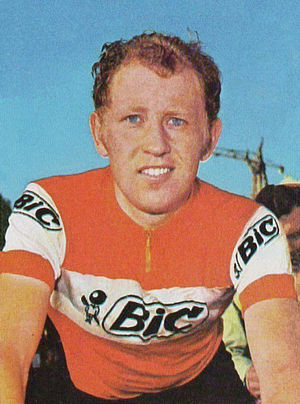
Leif Mortensen
Leif Mortensen er en tidligere dansk cykelrytter.